Lines of Contravallation of Gibraltar

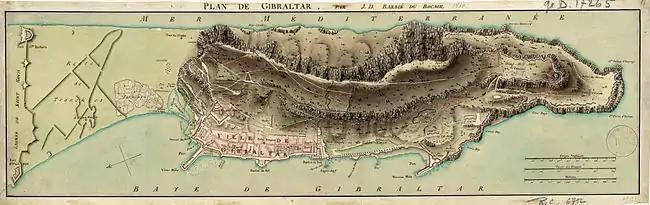
Map of Gibraltar in 1799 by Jean-Denis Barbié du Bocage, showing the Lines "(far left)" in relation to Gibraltar "(centre and right)" (north is to the left)

This sparked a diplomatic dispute between Britain and Spain. During the negotiations that led to the Treaty of Utrecht of 1713, under which Spain ceded Gibraltar to Britain, the British government sought to compel the Spanish to cede "a convenient quantity of land round Gibraltar, viz., to the distance of two cannon shot ... which is absolutely necessary for preventing all occasions of dispute between the Garrison and the Country ..." The Spanish government adamantly refused and would agree only to cede "the town and castle of Gibraltar, together with the port, fortifications and forts thereto belonging", explicitly rejecting any suggestion that Britain had any claim over the isthmus. It also insisted there would be no "open communication by land with the country round about."